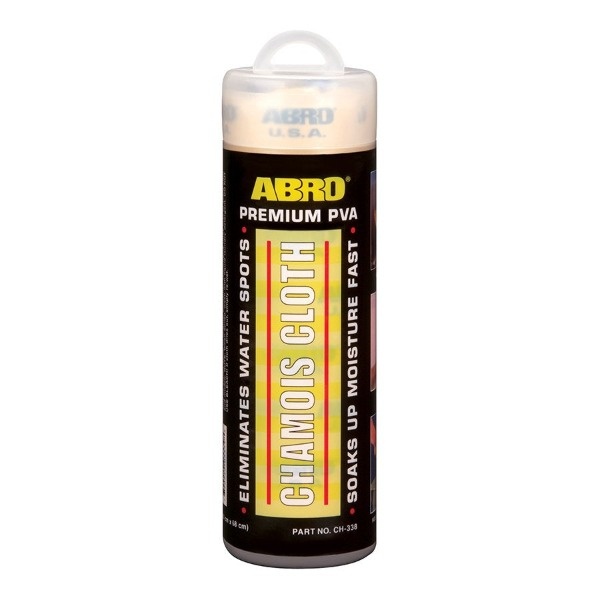
Chamois Cloth Large 17" x 27"
Brand: ABRO
Product Information Absorbs Moisture Fast; Lint-free Resists Most Chemicals Lasts for Years with Normal Use Non-USA origin
Category: Vehicles & Parts > Vehicle Parts & Accessories > Vehicle Maintenance, Care & Decor > Vehicle Cleaning > Car Wash Solutions > Wax Washes